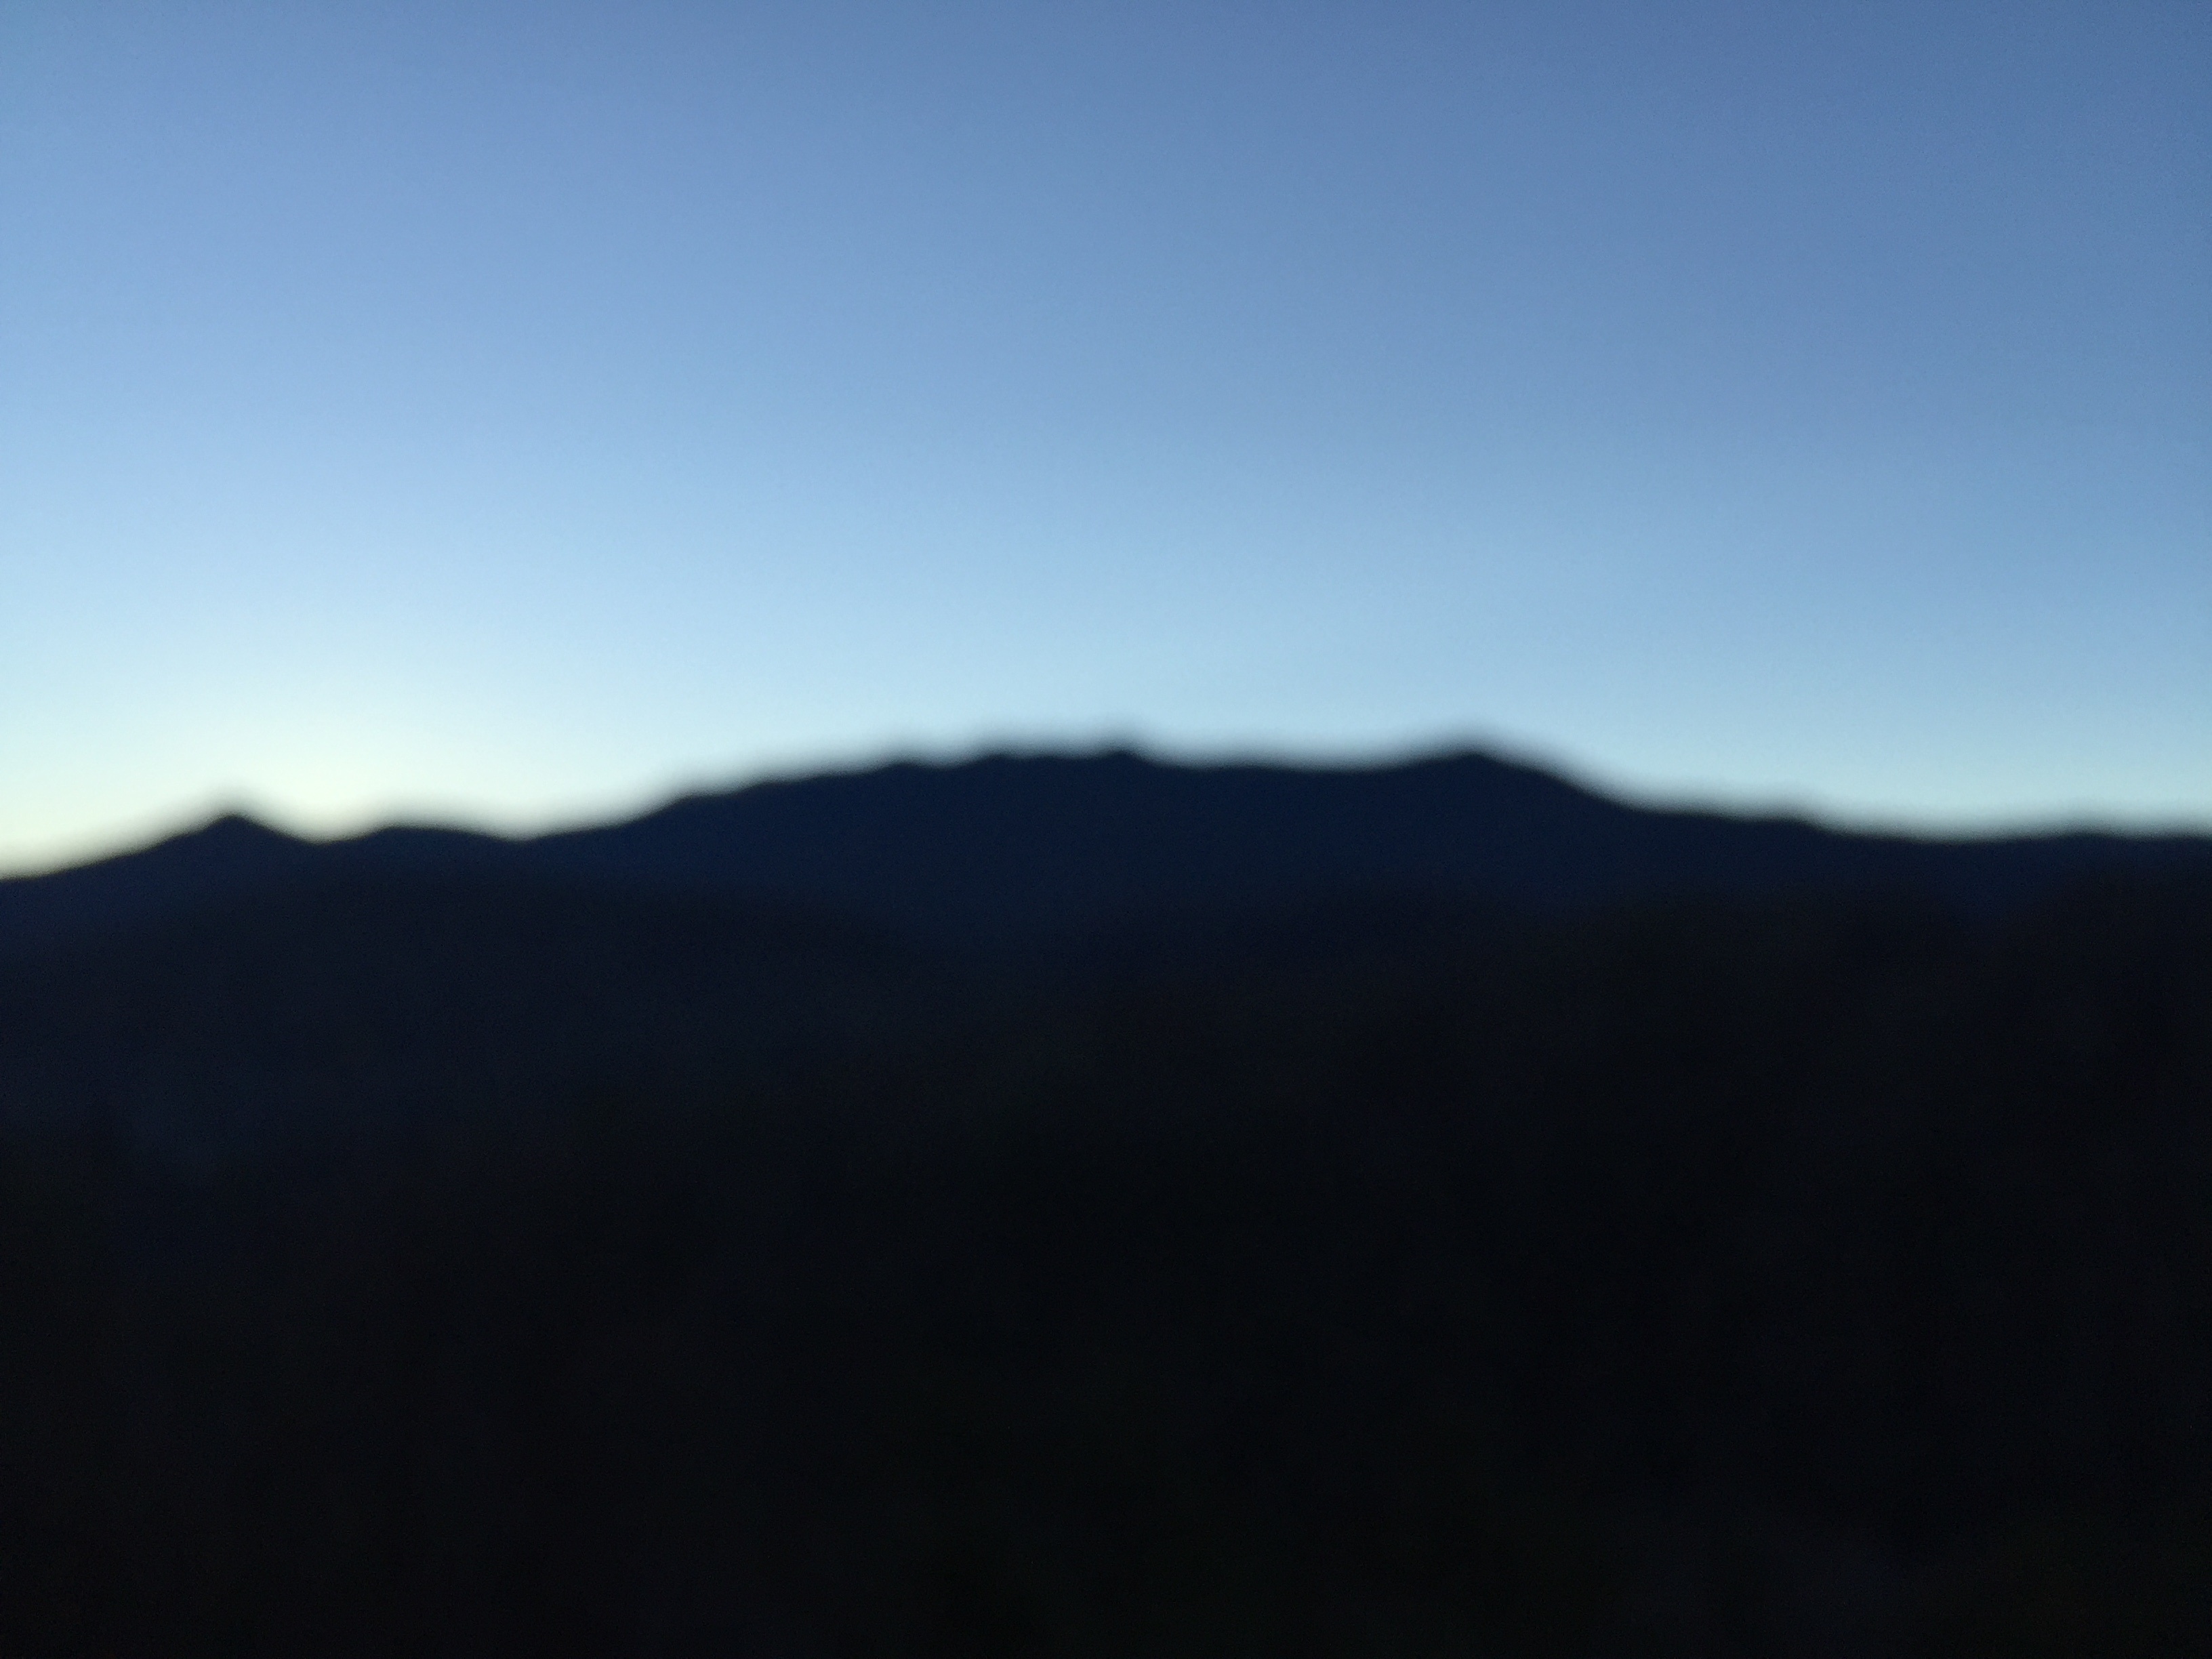
horizon, mountain, cloud, sky, hill, dawn, mountain range, dusk, plain, plateau, ecosystem, landform, geographical feature, atmospheric phenomenon, mountainous landforms